Symphony No. 4 (Zwilich)

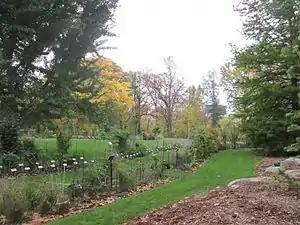
The symphony was inspired by various gardens at Michigan State University, including the W. J. Beal Botanical Garden (pictured).

The Fourth Symphony was inspired by various gardens on the Michigan State University campus in East Lansing, Michigan.